The Hazard Herald

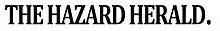
The banner from the third issue of "The Hazard Herald." The third issue only survives on micro film and is the earliest copy of the paper that can still be found.

The first edition of "The Hazard Herald" was hand set and came off the gasoline powered printing press on June 22, 1911. Though there does not seem to be a copy of that first edition still in existence, the effect the "Herald" had on the local community during its first decade is certainly on record. The "Herald" was operated by its founder and president at the time, Bailey P. Wootton, along with officers George W. Humphries, James B. Hoge and W.C. Trosper. During that first year, a one-year subscription to the "Herald" could be purchased for one dollar as the paper's staff covered the growth of Hazard, which at the time was still looking forward to the coming of the railroad a year later, a move that would open up a town that in the years prior was a remote hamlet nearly cut off by the rough and tumble foothills of the Appalachian Mountains.